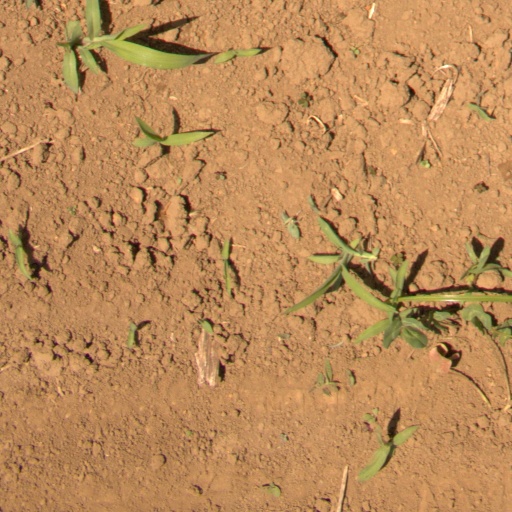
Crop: Jerusalem artichoke